11th Gorkha Rifles

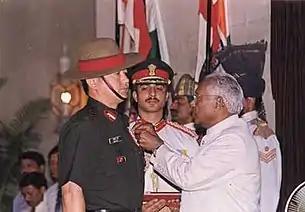
Colonel Lalit Rai receiving the Vir Chakra from President K. R. Narayanan for his command of 1/11 GR during the Kargil War.

From the jungles of Nagaland, the Bnz moved to New Misamari in Jan 1971 under the orbatz of 301 Mtn Bde/ 23 Mtn Div. The Bn stayed at Misamari only for a short duration of three months before moving to Durgapur